American Woman's League

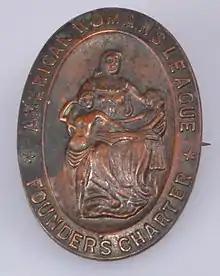
American Woman's League Founder's Chapter Pin

The American Woman's League (succeeded by American Woman's Republic) was created by the magazine publisher Edward Gardner Lewis in 1907. In part, it was a maneuver to lower postal rates by appealing to educational and social opportunities that would appeal to the emerging women's suffrage movement. His magazines, "Woman's Magazine" and the "Woman's Farm Journal", had been denied second class postal rates because they were judged as advertisements and thus did not qualify for a lower rate as second class mail. Rather than magazine sales representatives making commissions, as was the common practice at the time, the payments went to form local women's "Chapter Houses".